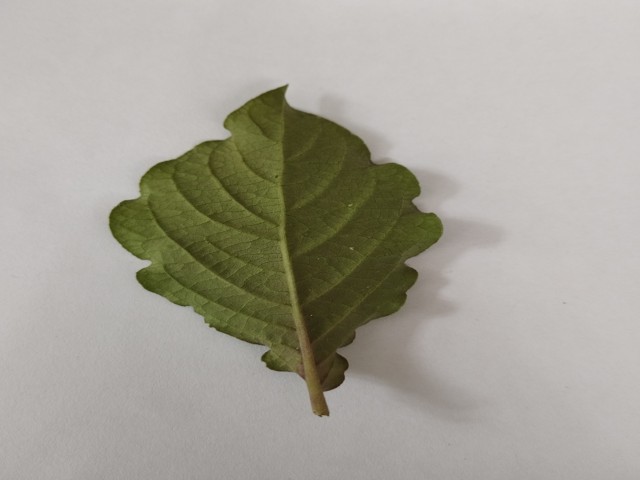
Plant: apang